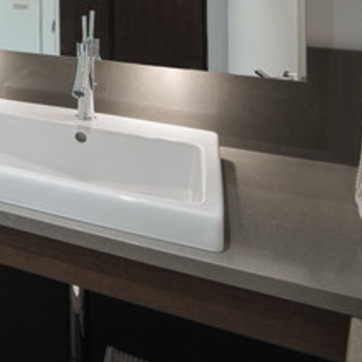
Material: ceramic